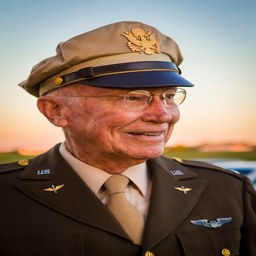
person pictured wearing his original uniform .